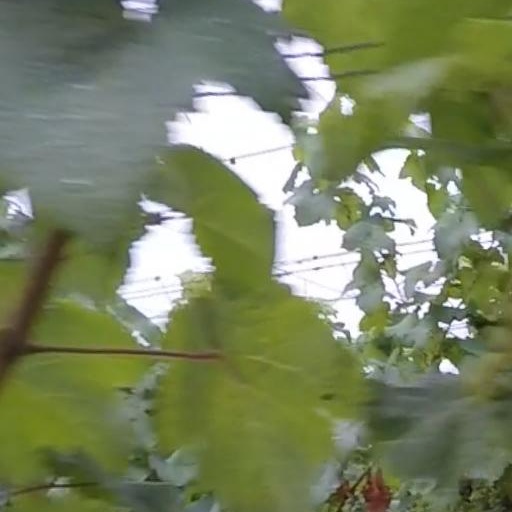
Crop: grape